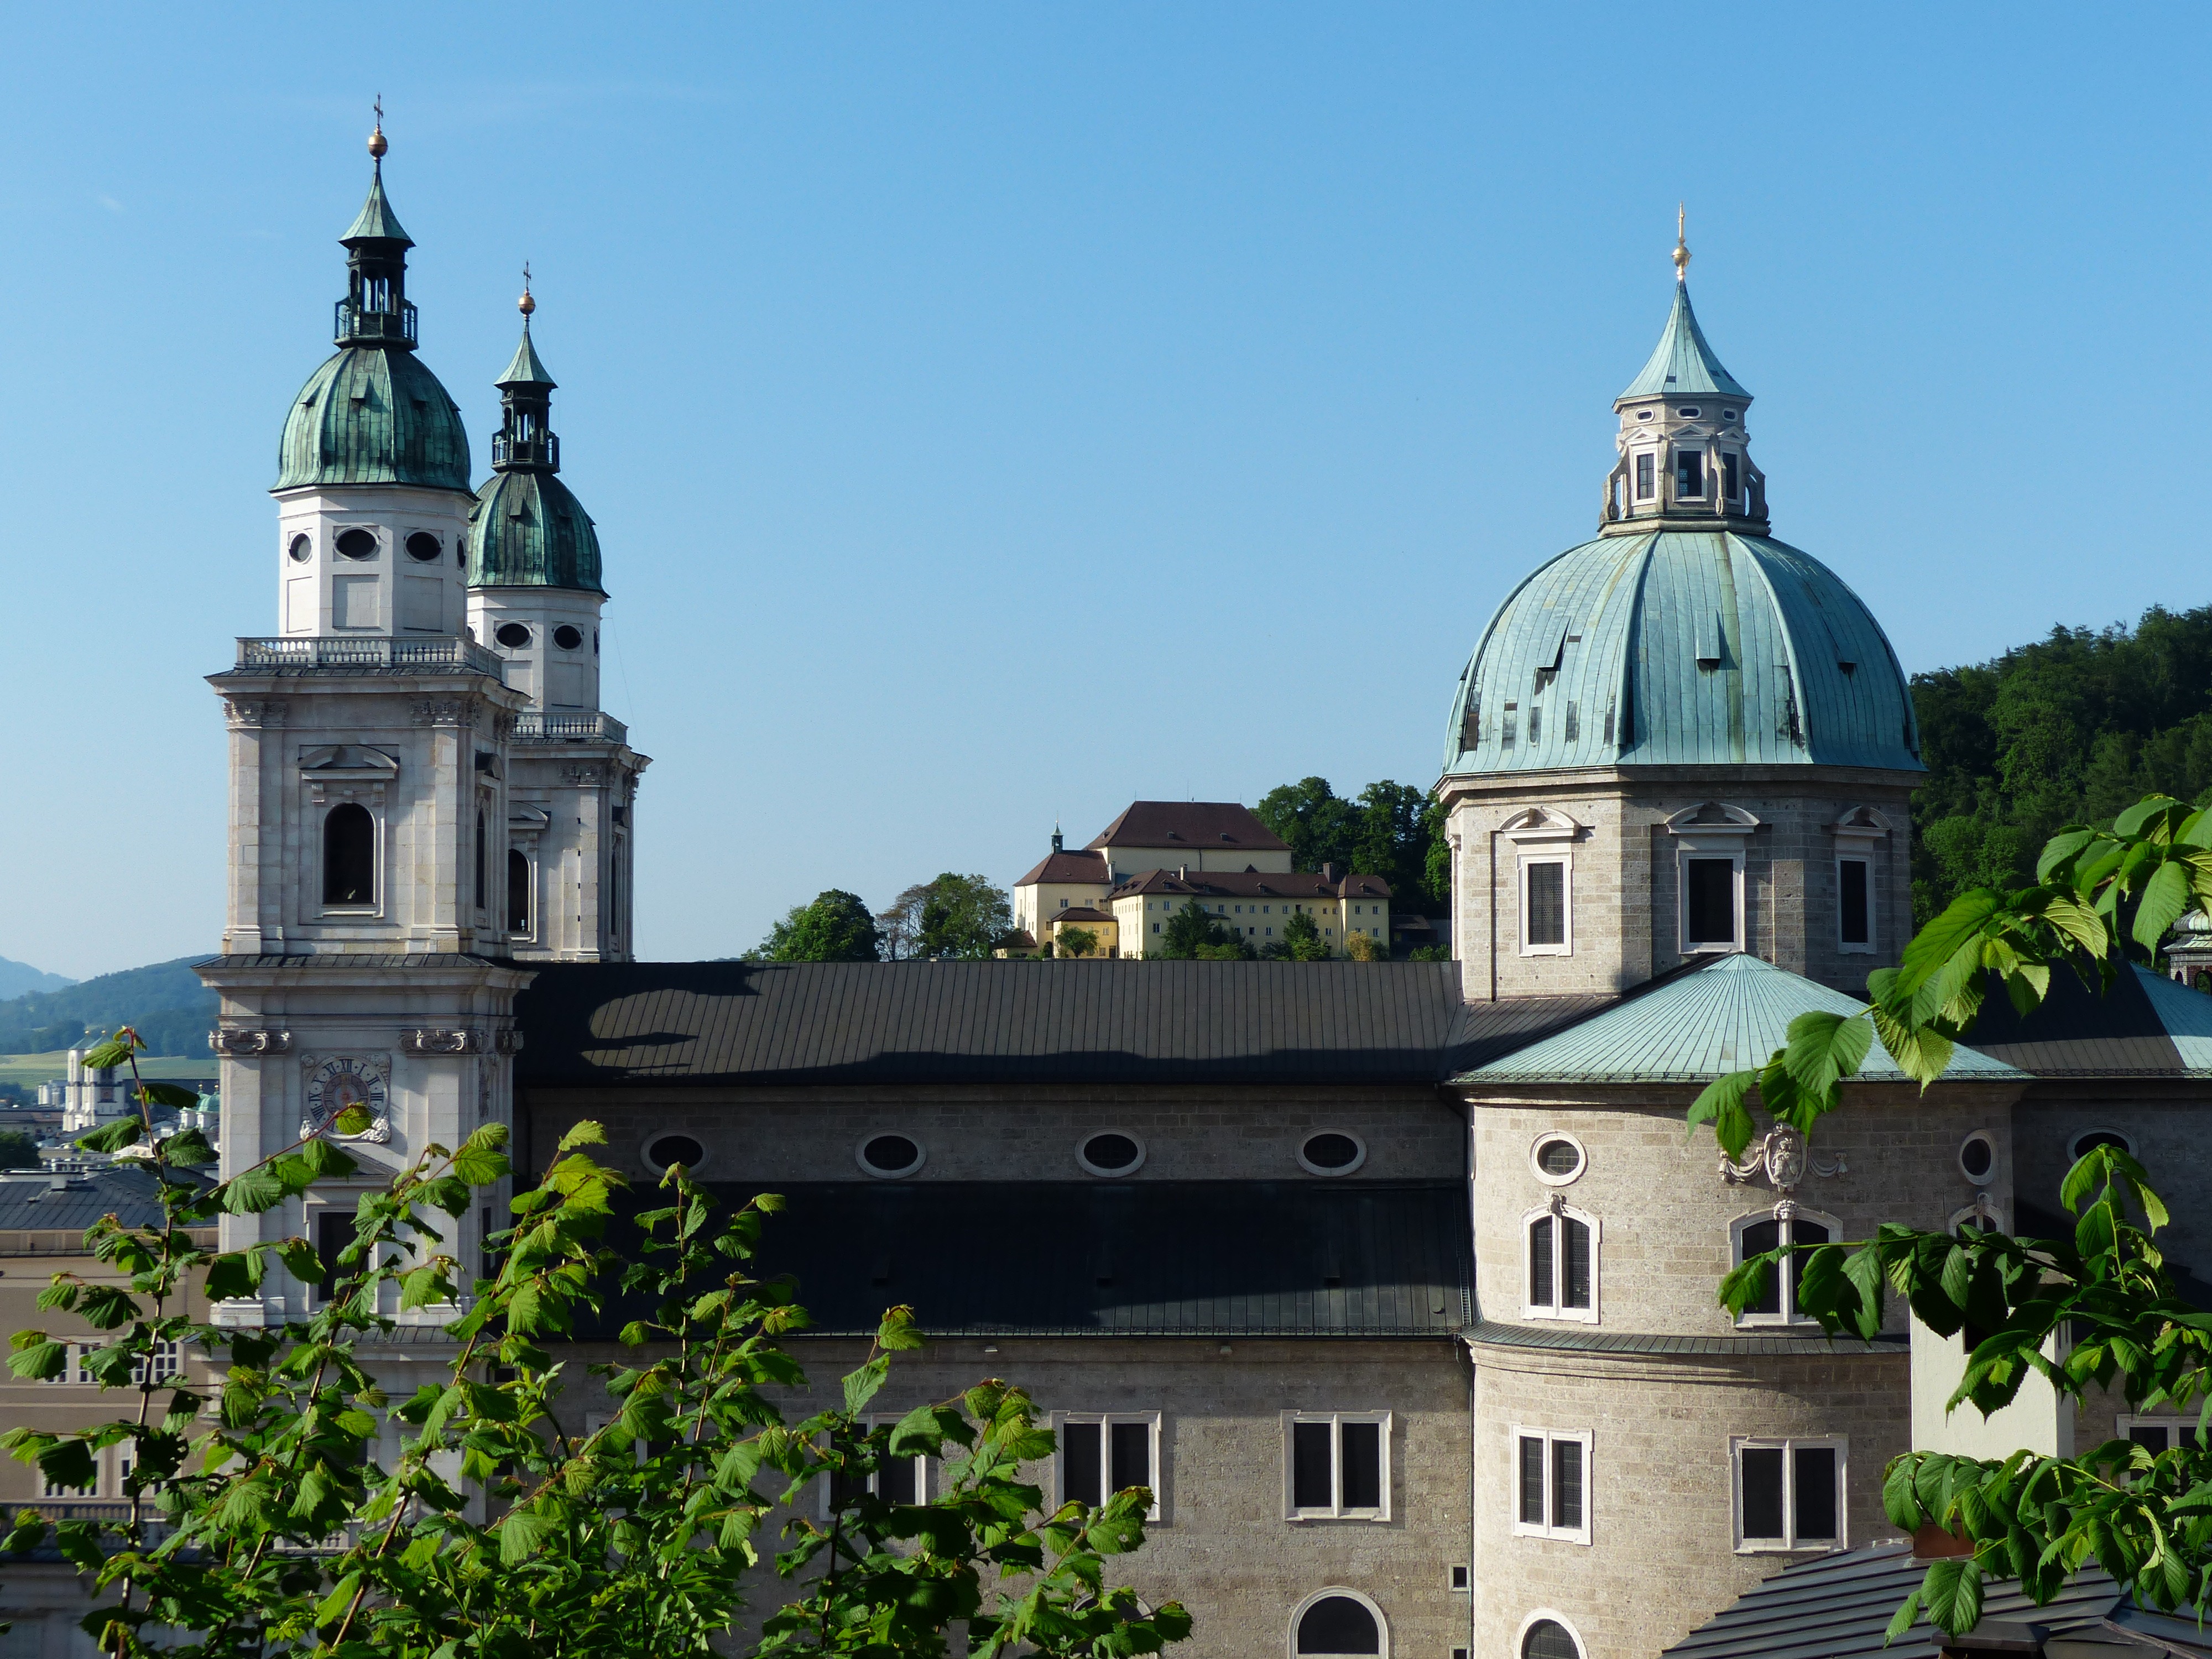
town, building, chateau, tower, landmark, italy, church, cathedral, tourism, place of worship, austria, monastery, nave, unesco, dome, estate, dom, baroque, salzburg, transept, virgil, historic preservation, unesco world heritage, baroque building, historic centre, world heritage site, roman catholic, historic site, salzburg cathedral, spanish missions in california, archdiocese of salzburg, rupert